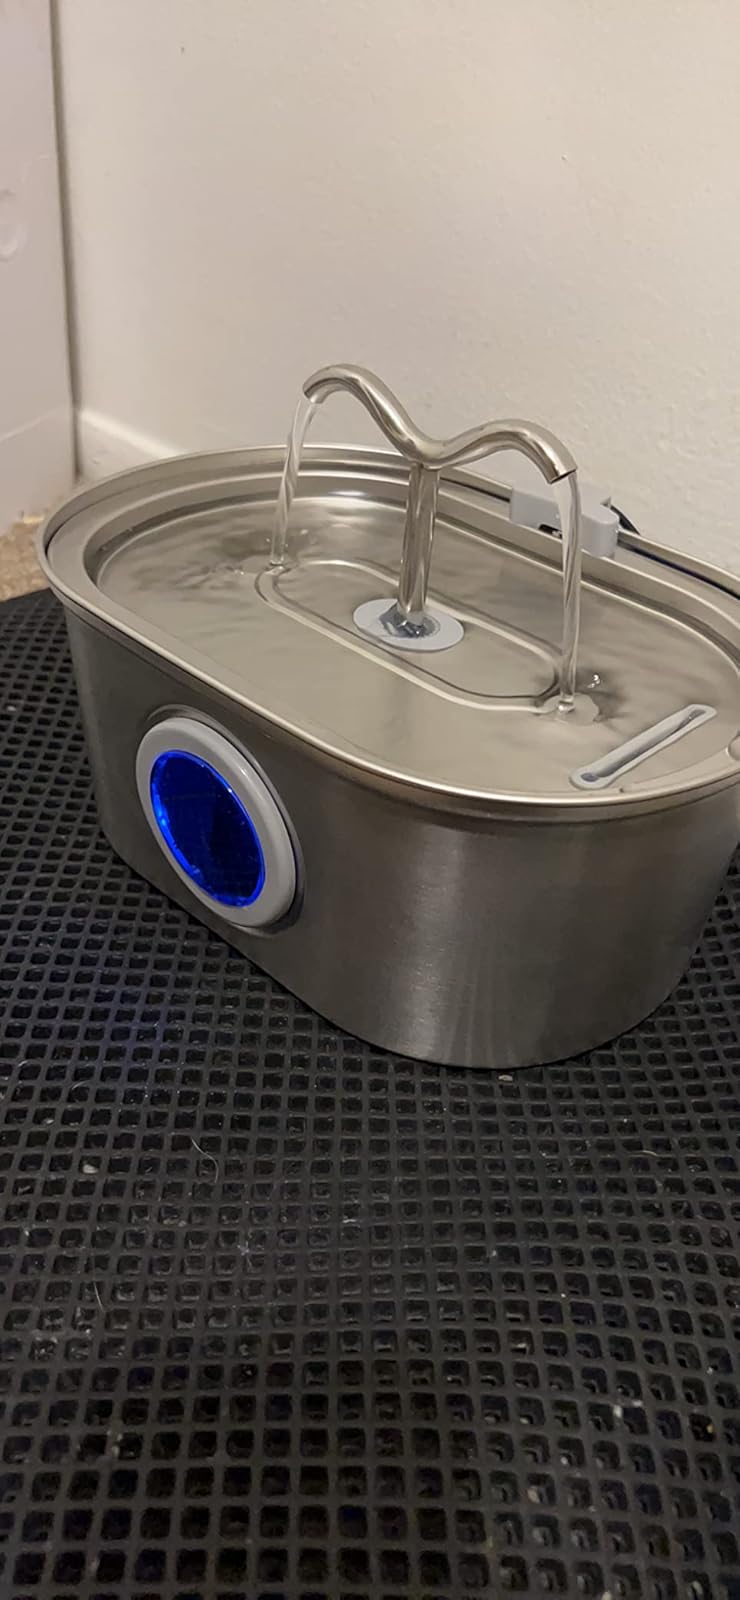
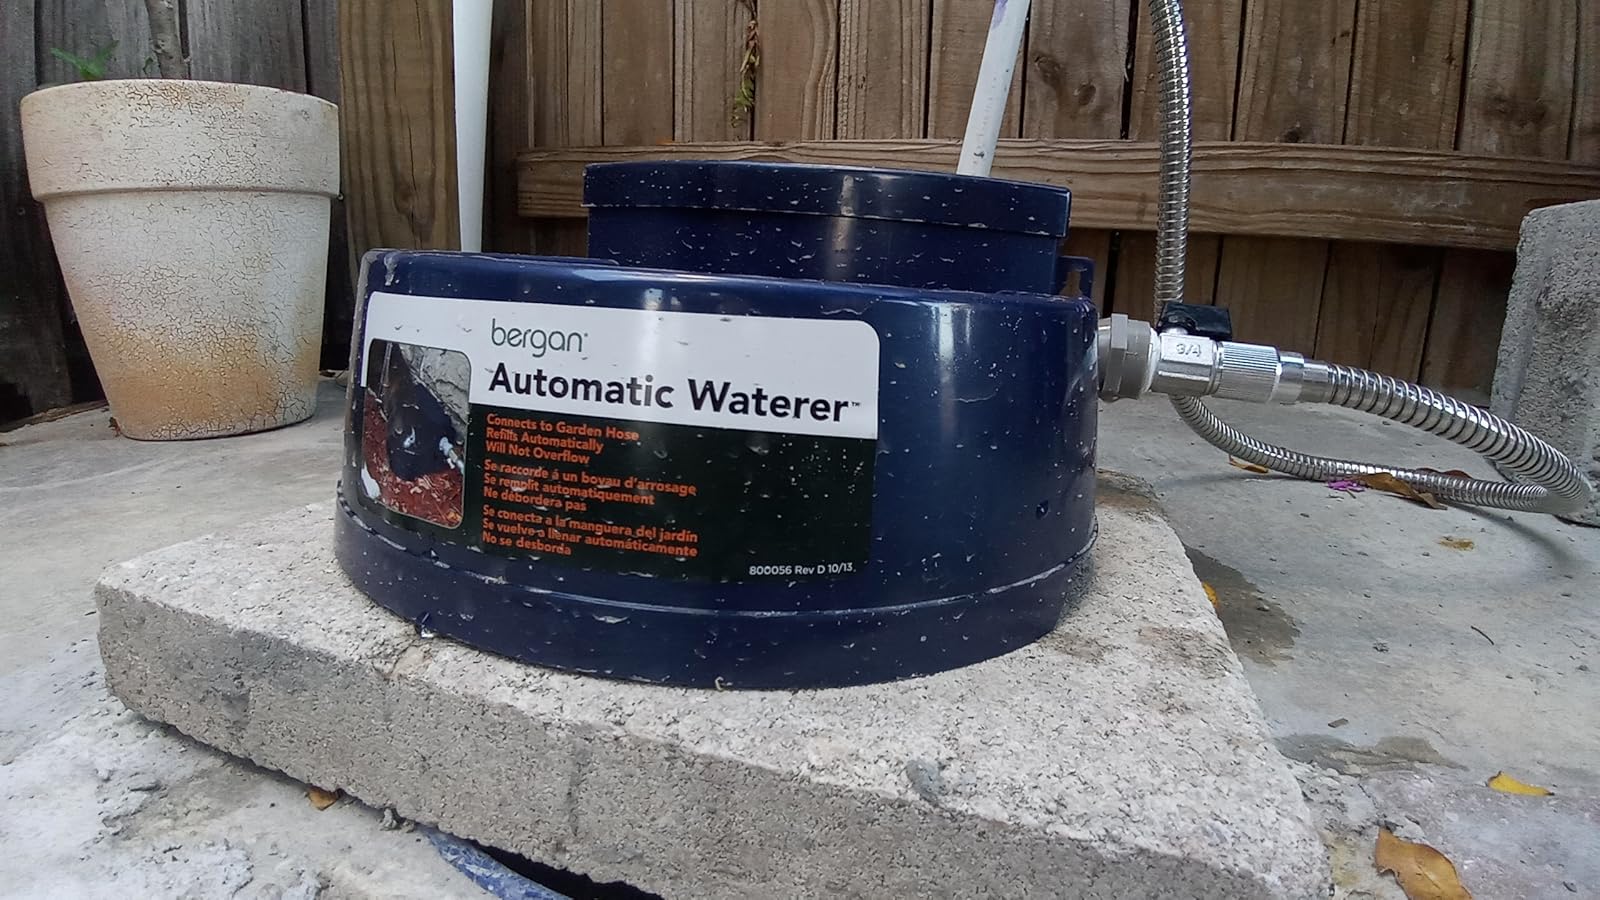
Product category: items_bowl
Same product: no